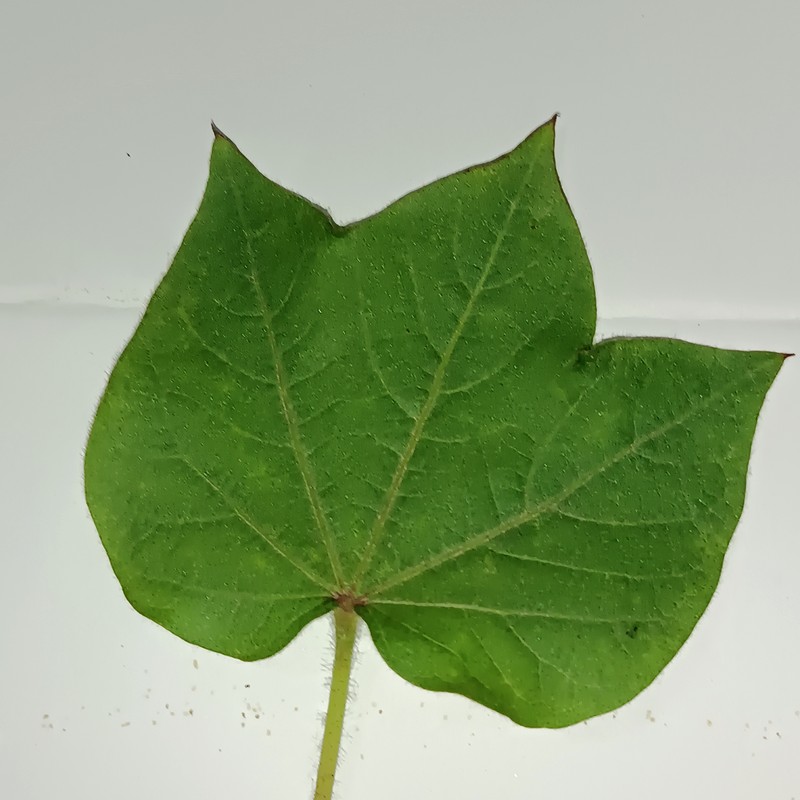
Label: Healthy Leaf